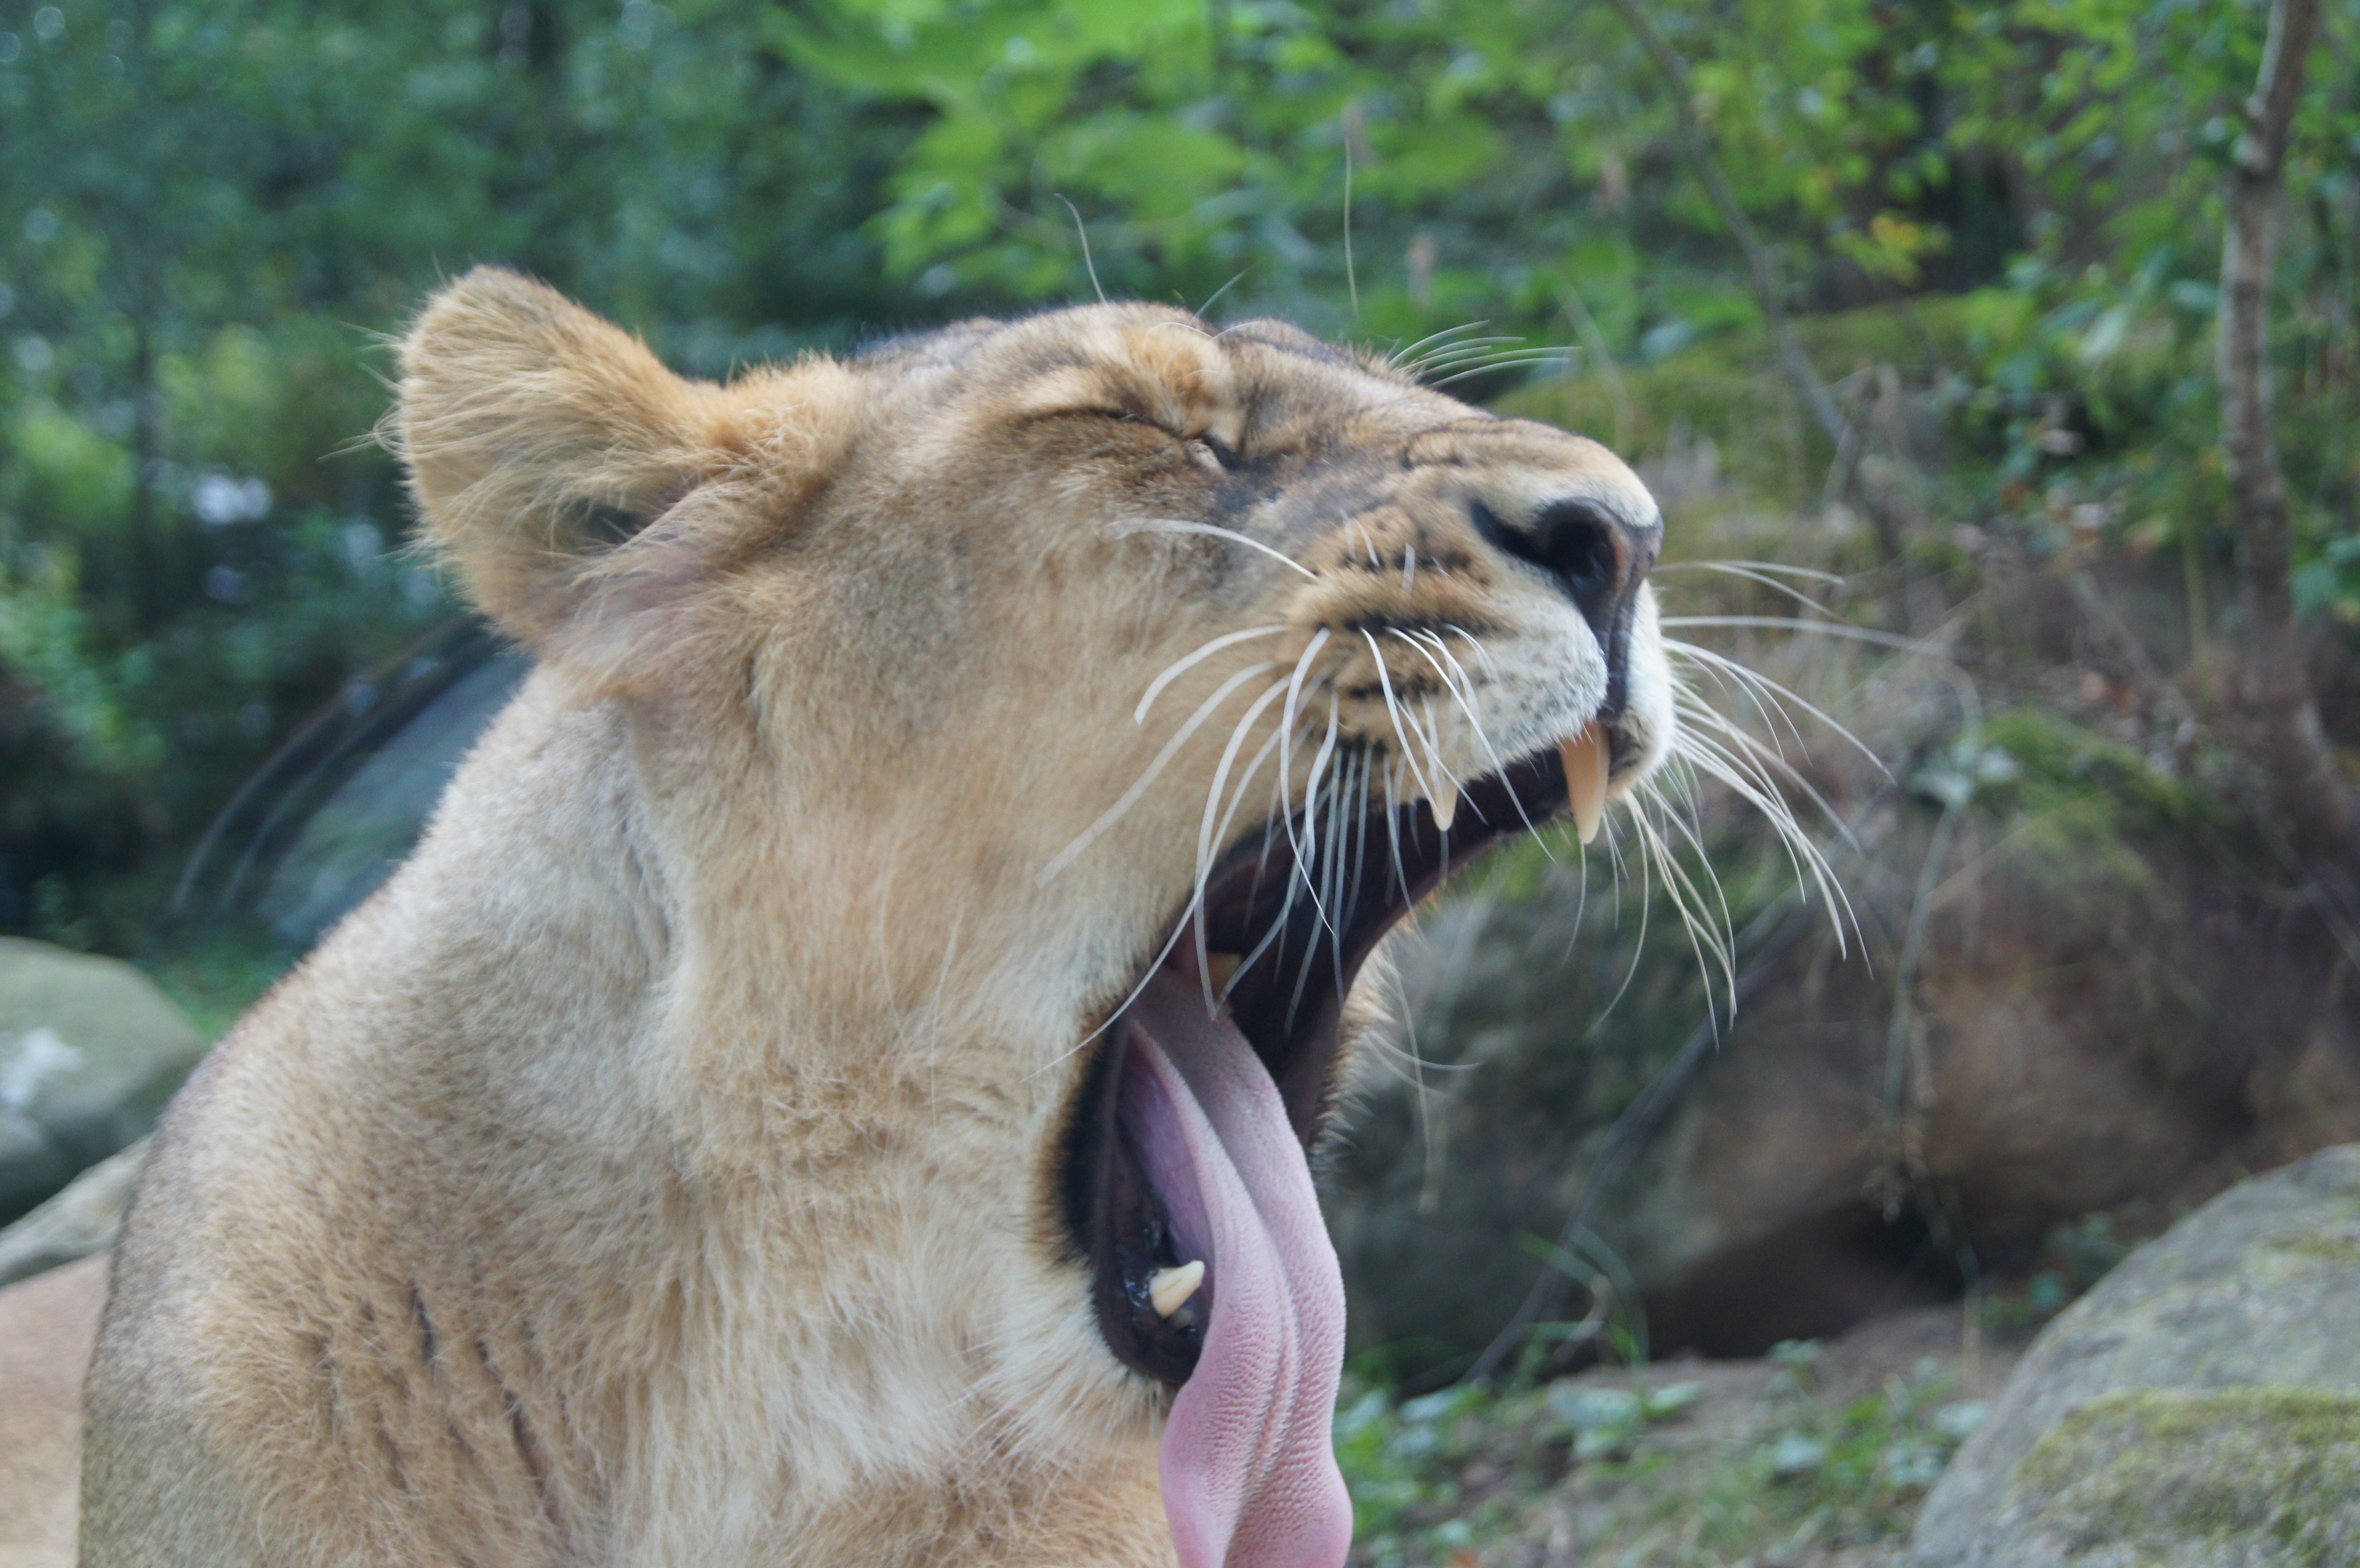
wildlife, zoo, mammal, mane, fauna, lion, whiskers, animals, safari, big cats, cat like mammal, dog breed group, the lioness